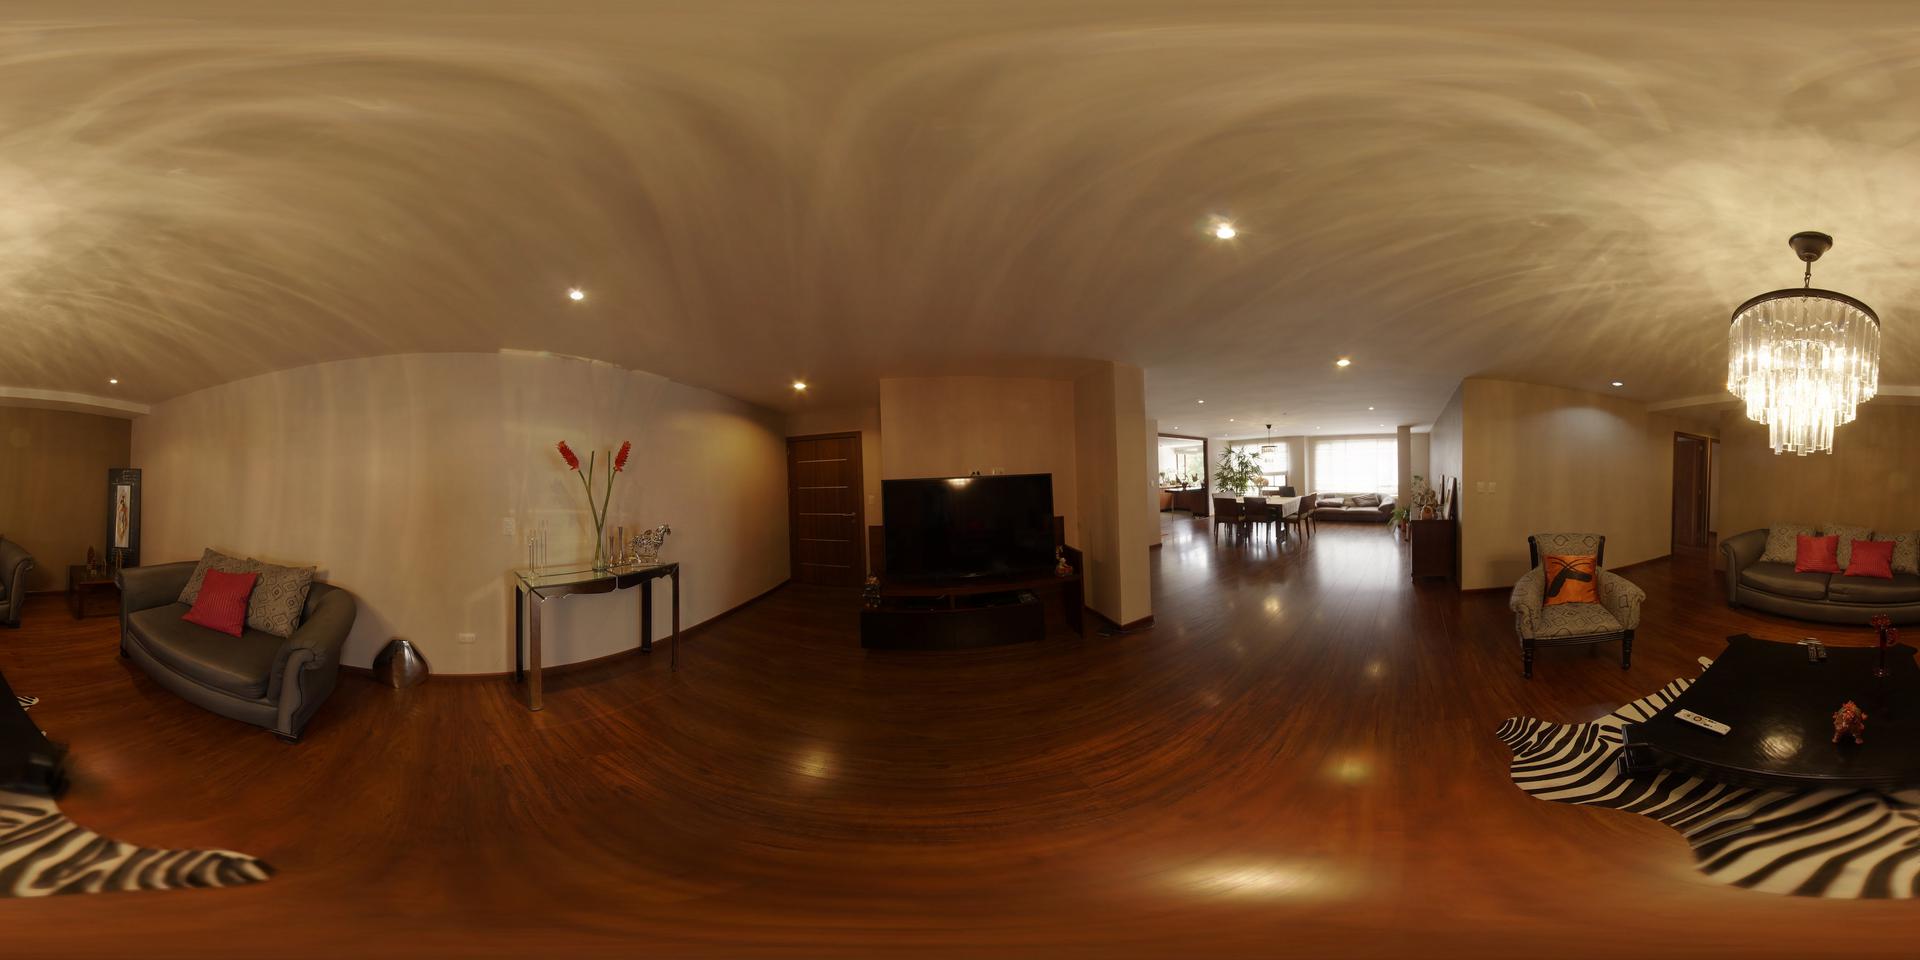
Referred object: the black flat-screen TV on the cabinet

Referred object: the crystal chandelier